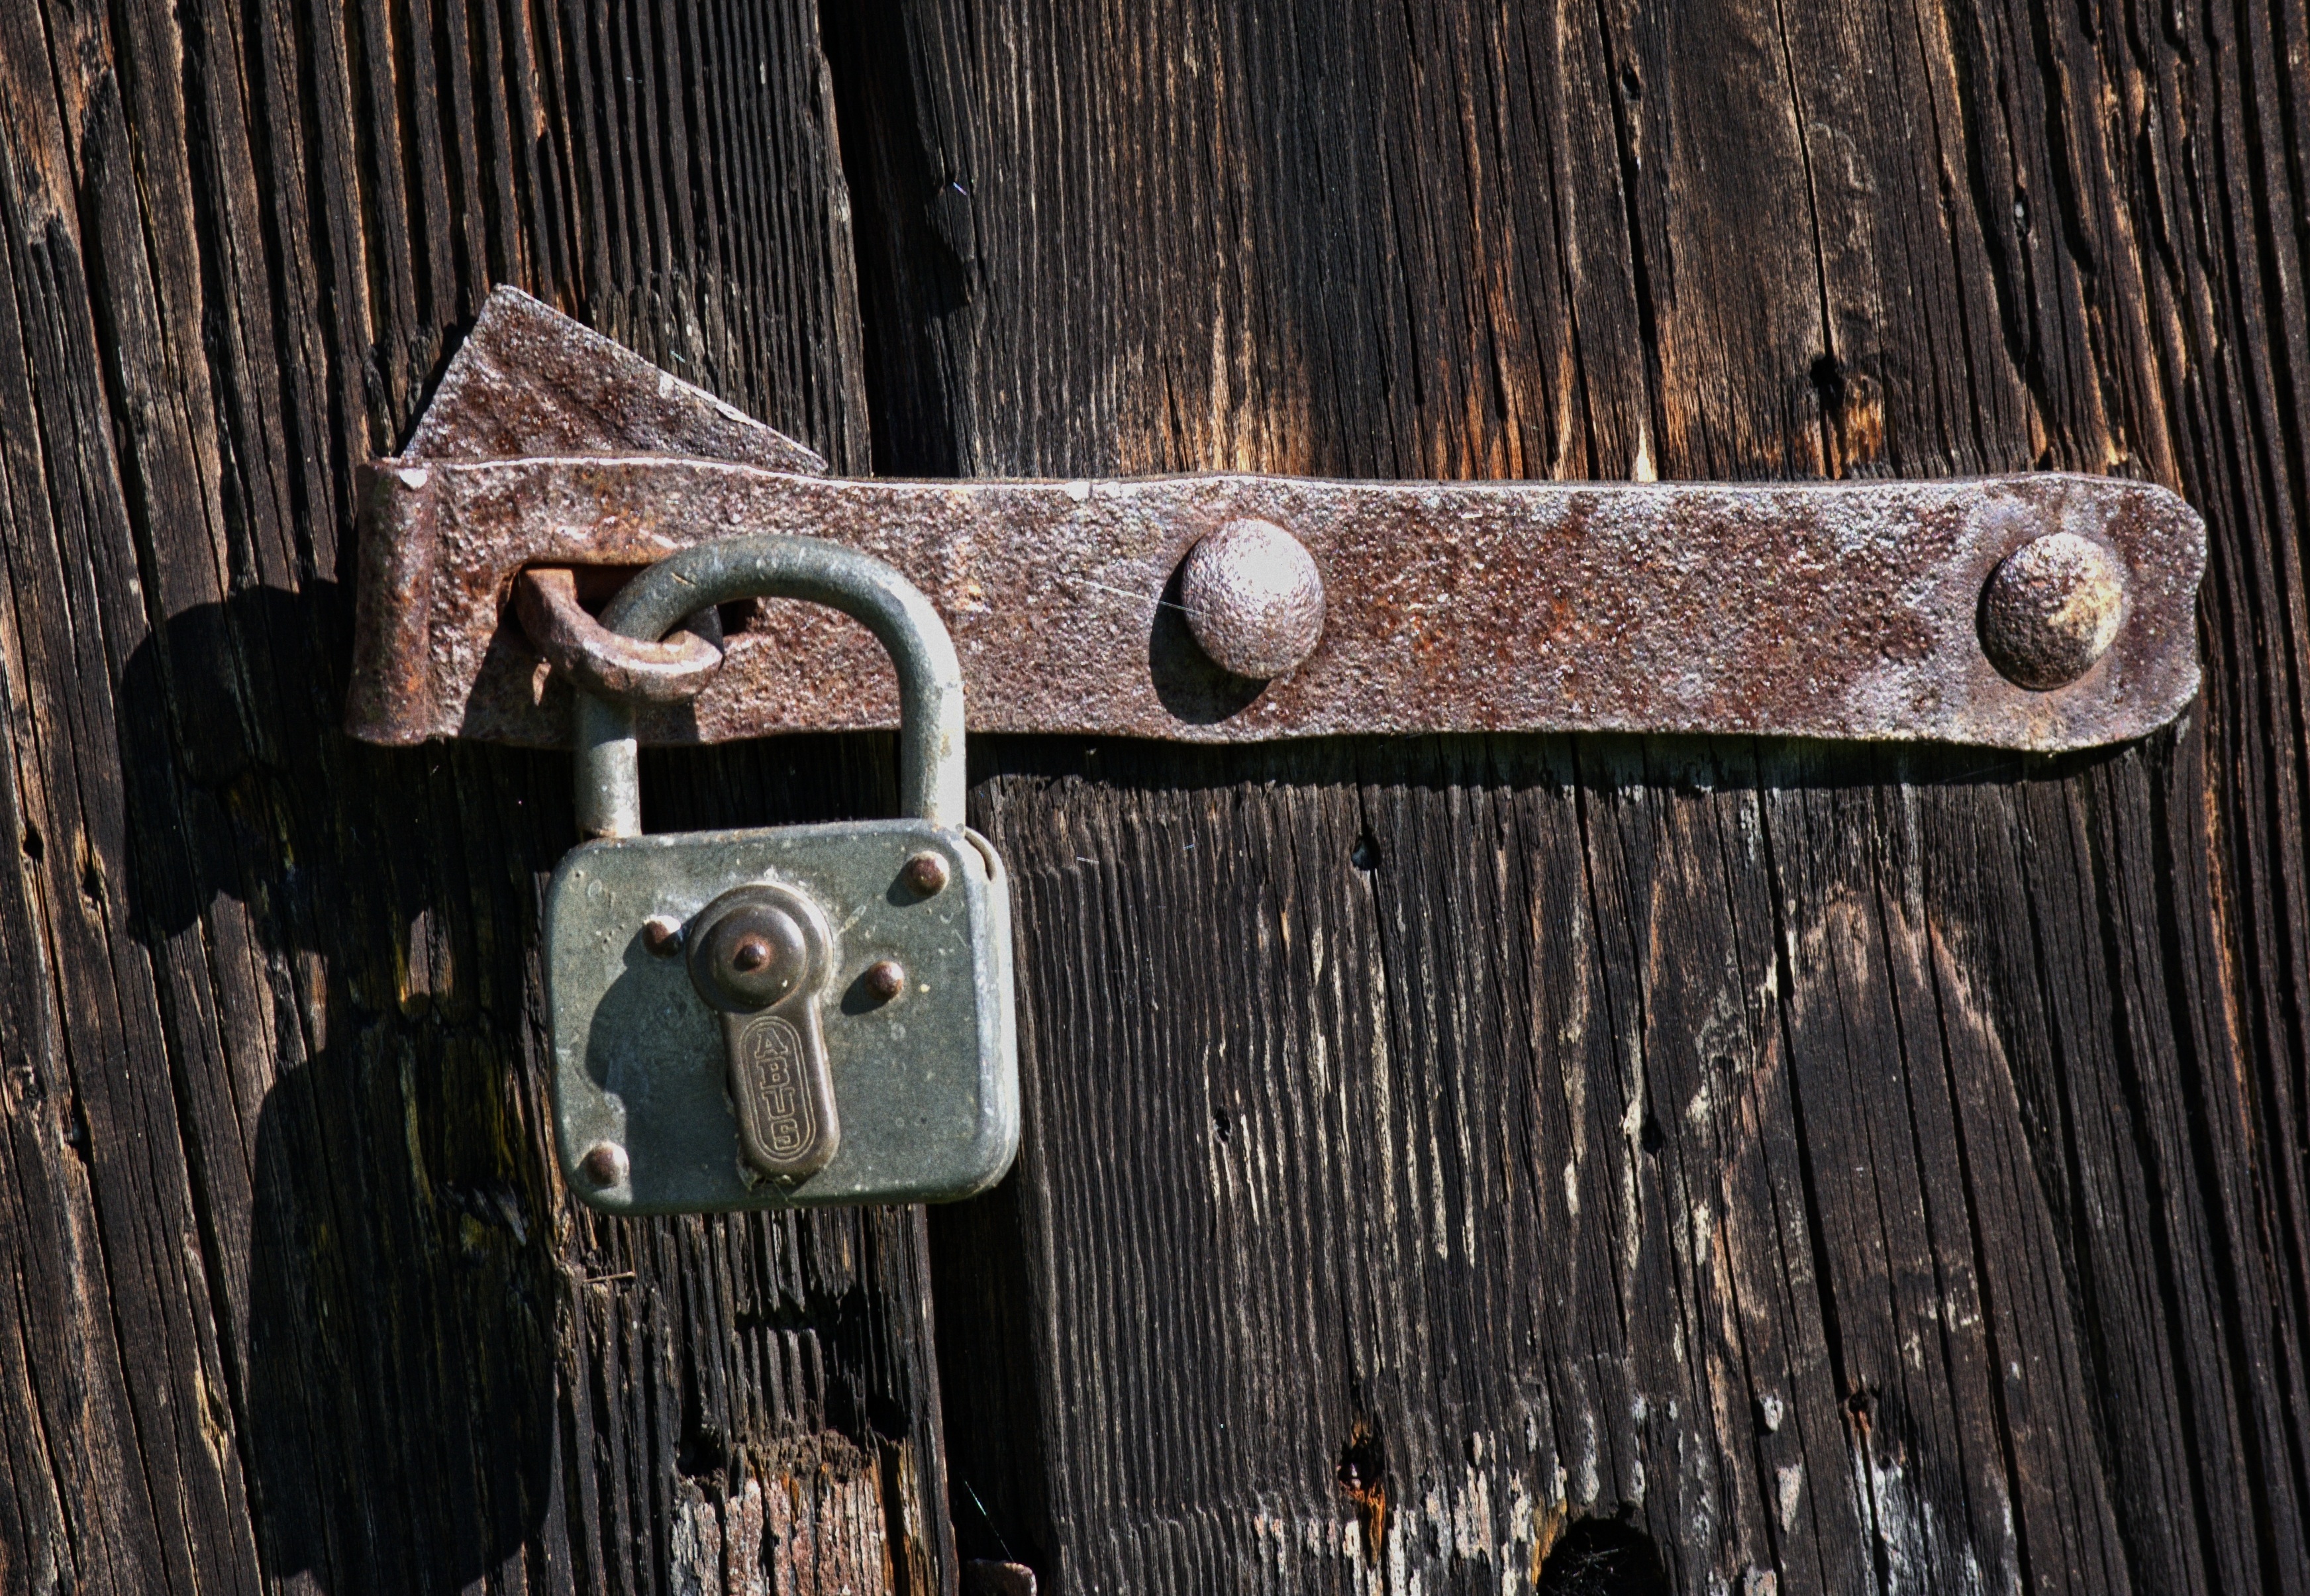
wood, antique, old, rust, metal, castle, nostalgia, close, security, material, padlock, bolt, nostalgic, closed, iron, carving, stainless, locks to, shut off, blacksmithing